Jagarana

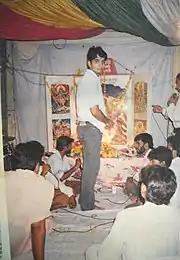
A jagran in honour of a Devi, a Hindu goddess.

Jagarana, also rendered Jagran, Jagarata, and Jaga is a Hindu ritual, practised across the India. It comprises the performance of all-night vigils, as well as puja, songs, and dances for the veneration of a deity. A jagarana is generally performed for the veneration of Hindu goddesses, major deities such as Shiva and Krishna, as well as various folk deities like Khandoba and Devnarayan. Devotees worship the deity throughout the night by singing bhajans, performing arati, and listening to legends of the deity.